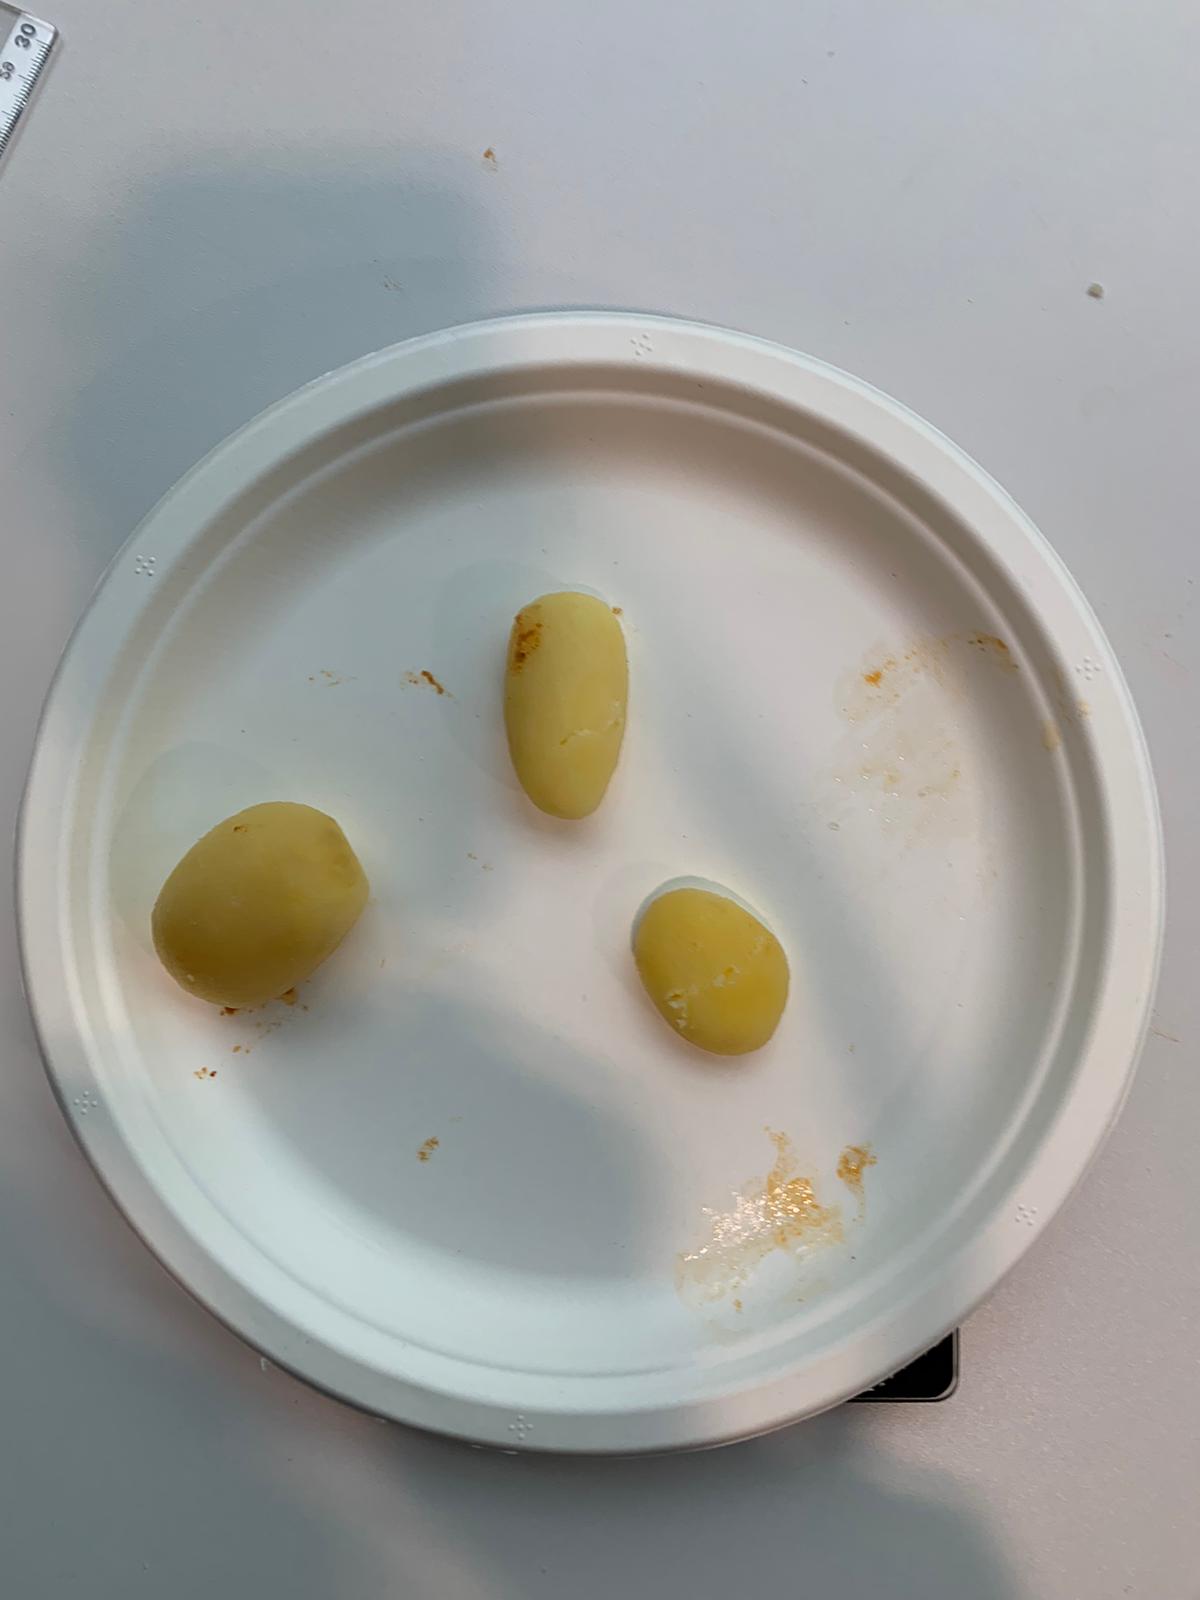
Ingredients: potatoes